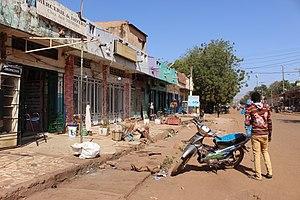
Bamako, fondée par les Niaré, est la capitale et la plus grande ville du Mali. Dotée d'un important port fluvial sur le Niger et centre commercial rayonnant sur toute la sous-région, la ville est aussi le principal centre administratif du pays et compte 2 446 700 habitants en 2018, appelés Bamakois. Son rythme de croissance urbaine est actuellement le plus élevé d'Afrique. La capitale Bamako est érigée en district et divisée en six communes dirigées par des maires élus. Adama Sangaré est le maire du district de Bamako.